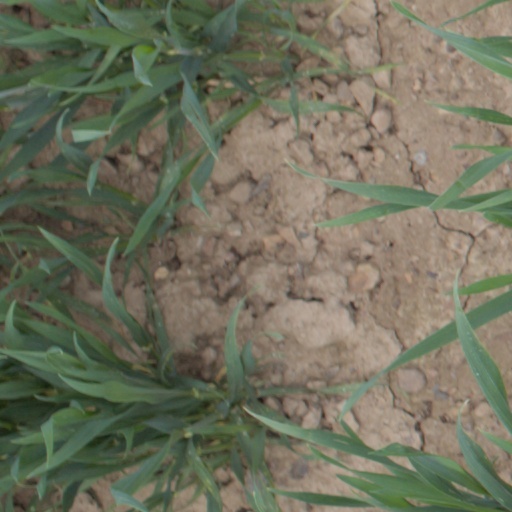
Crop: wheat